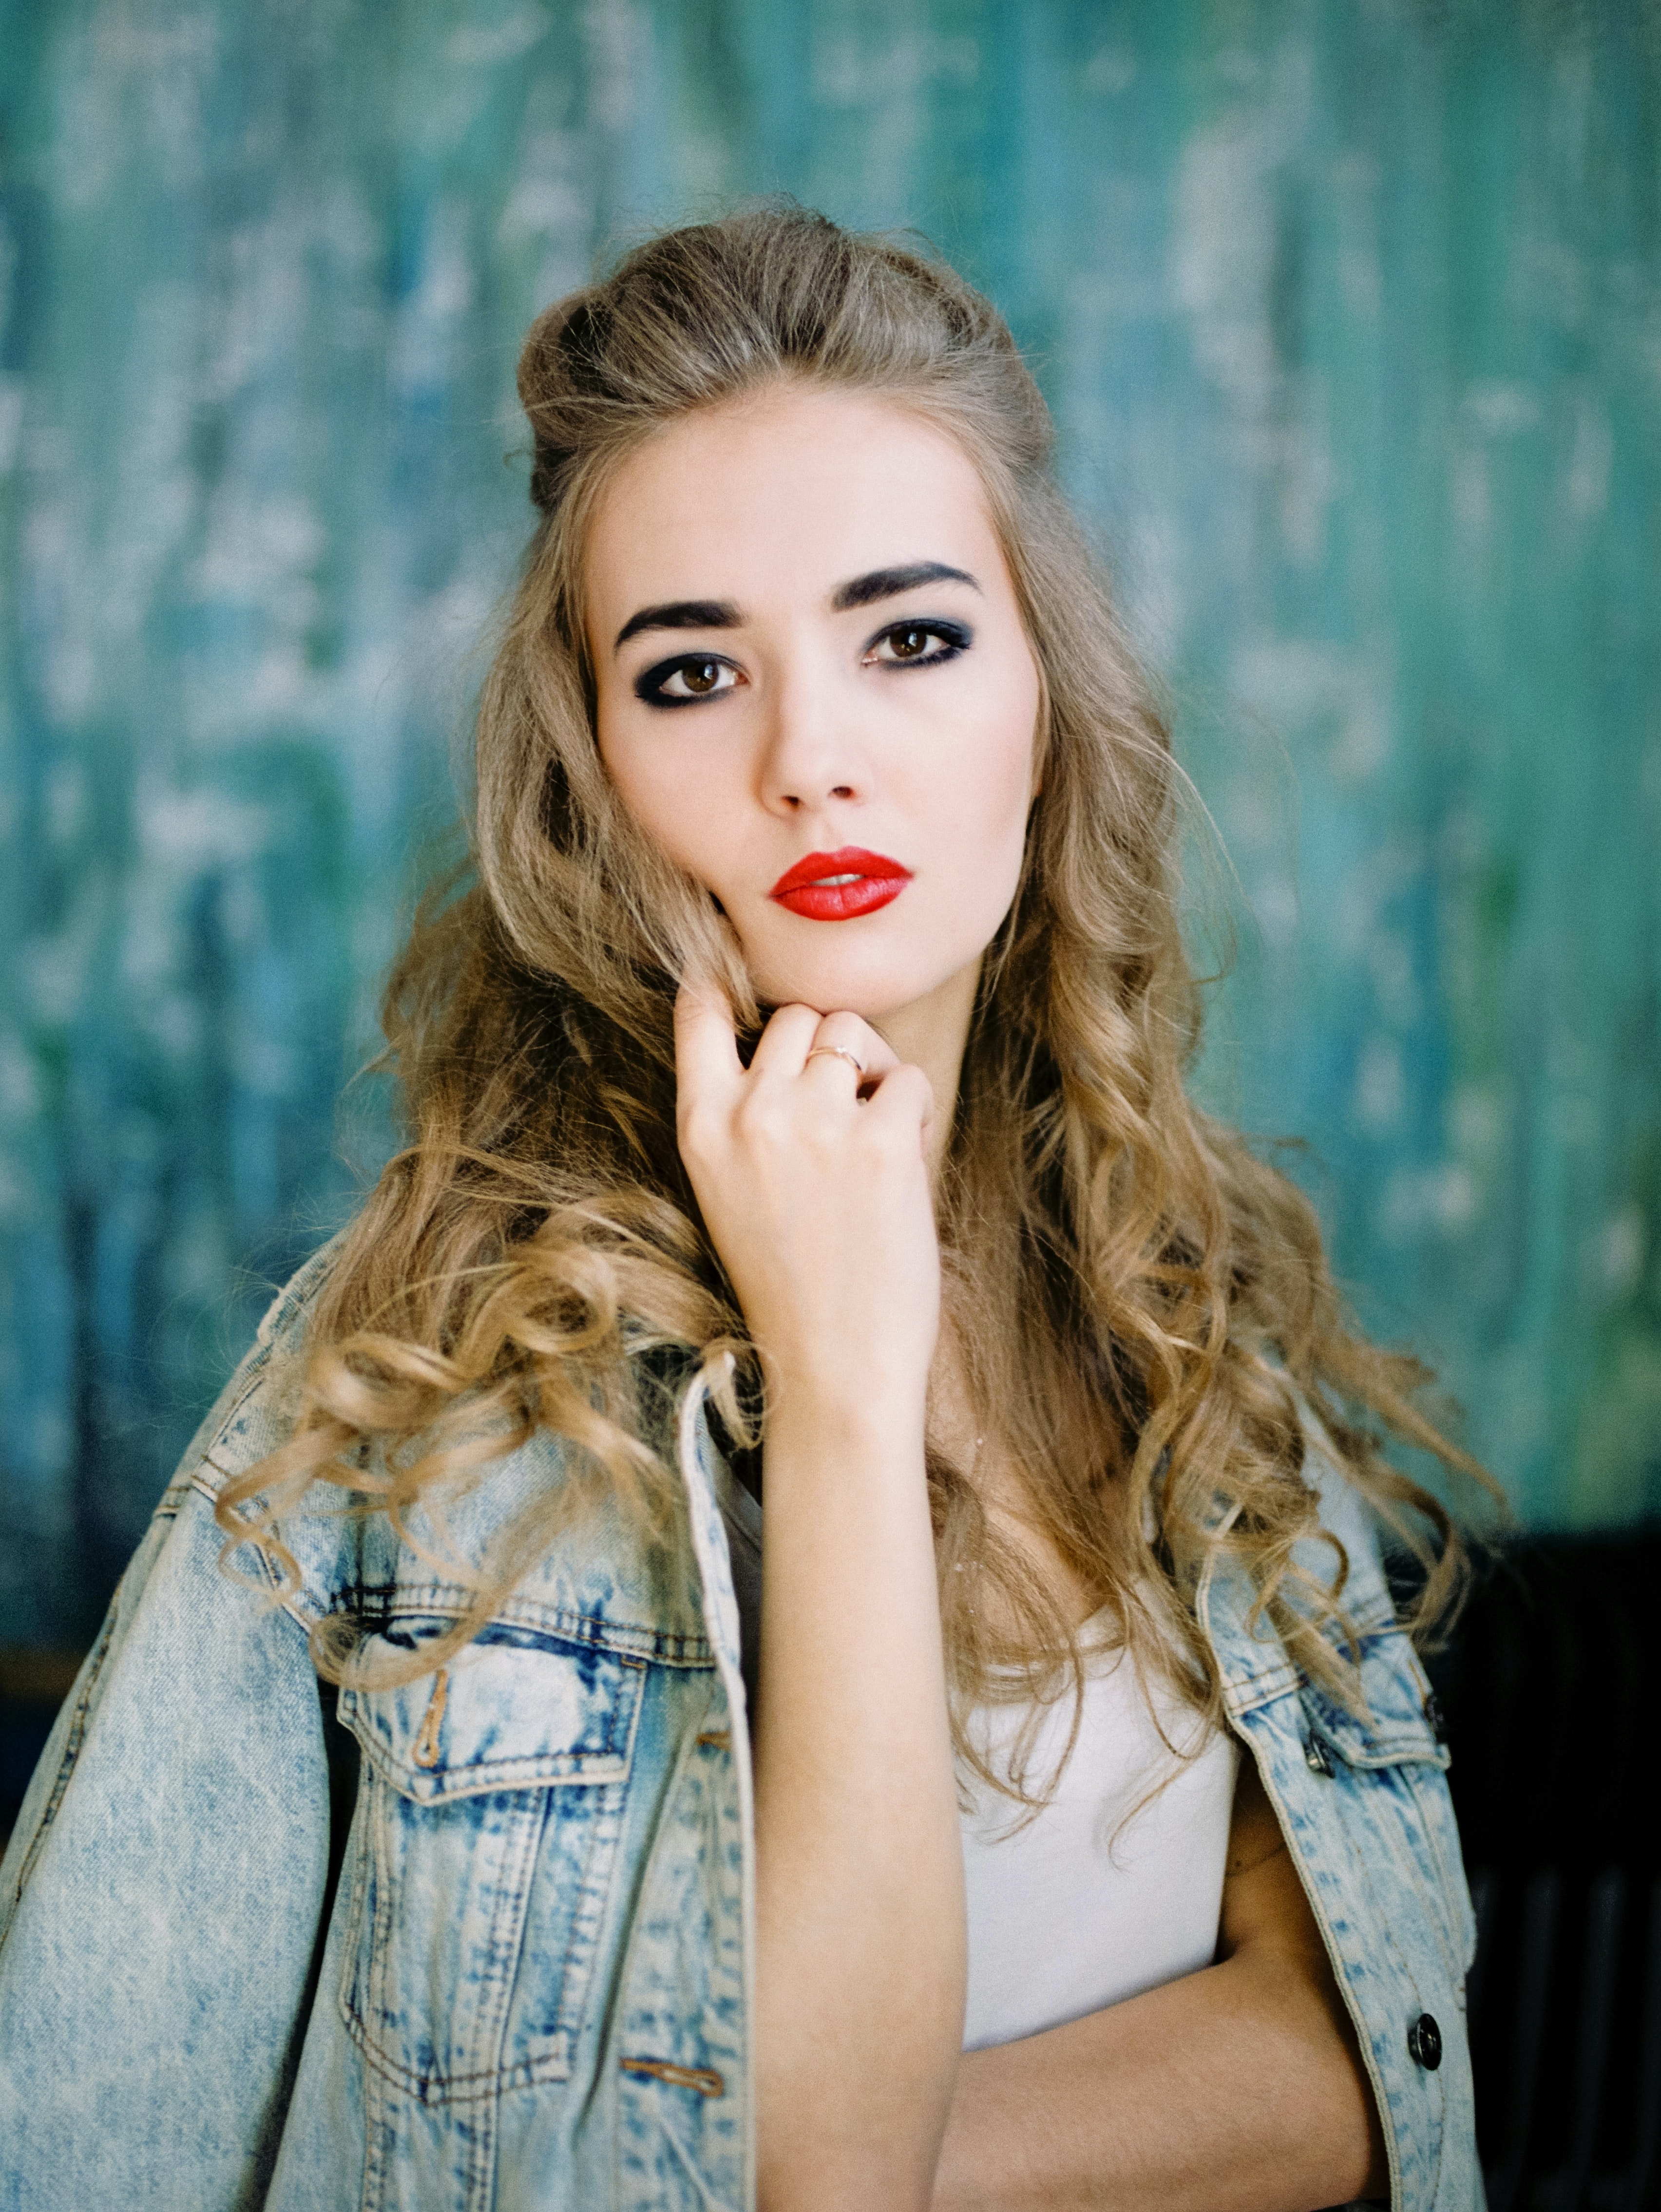
woman, lip, lipstick, smile, shoulder, eyelash, flash photography, neck, street fashion, People in nature, happy, makeover, gesture, sunlight, fashion design, eyewear, cool, layered hair, fashion model, black hair, waist, long hair, jewellery, electric blue, surfer hair, blond, brown hair, event, necklace, fur, fashion accessory, formal wear, feathered hair, spring, winter, hair coloring, grass, portrait photography, portrait, denim, sitting, photo shoot, fun, haute couture, model